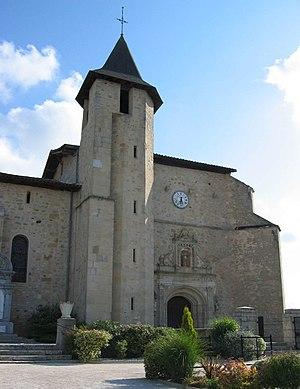
Église de Saint-Jean-de-Marsacq (France - Landes)
Saint-Jean-de-Marsacq est une commune française située dans le département des Landes en région Nouvelle-Aquitaine.
Le département français des Landes compte 438 églises pour un total de 331 communes, soit une moyenne de 1,32 église par commune. La commune de Parleboscq, née de la réunion de sept paroisses, compte à elle seule sept églises.
Cet article recense les monuments historiques des Landes, en France.